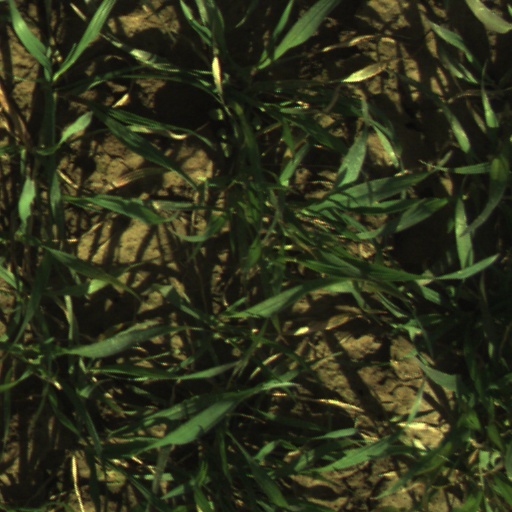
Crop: wheat